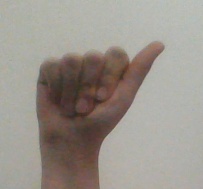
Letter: dhad